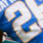
Number: 2